Grimsby, Ontario

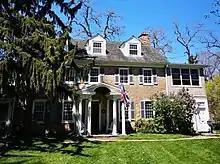
Nelles Manor, completed in 1798

A group of United Empire Loyalists from Great Britain settled on the land (originally named Township Number 6 and then 'The Forty'), and founded Grimsby in 1790. Robert Nelles, a politician and later lieutenant-colonel in the War of 1812, was one of the town's founders. His home on Main Street West was used for many planning sessions during the war. In 1816, the settlement became known as Grimsby, the name of the surrounding township, in memory of the seaport town of Grimsby in North East Lincolnshire, England. Historic St. Andrew's Anglican Church was founded in 1794 and the current building was completed in 1825.